Postal voting in the United States

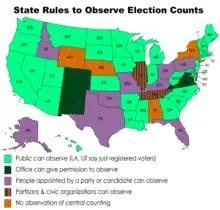
Election observers

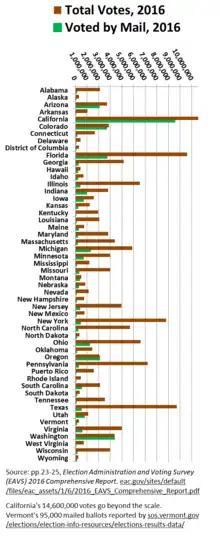
Total votes and mailed votes, by state US 2016

Postal voting was initially intended for voters unable to go to the polling place on Election Day. Some states now allow mail-in ballots for convenience, but some still refer to them as absentee ballots. Some states that require an approved excuse to vote by mail allow voters with permanent disabilities apply for permanent absentee voter status, and some others allow all citizens to apply for permanent status so they will automatically receive an absentee ballot for each election. In others, a voter must apply for an absentee ballot before each election.